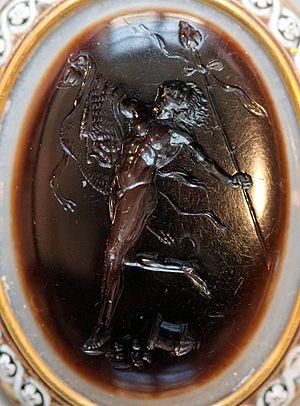
Satyre dansant.
Le satyre de Mazara del Vallo est une statue grecque en bronze, découverte en mer en 1997-1998, et représentant un satyre dansant.